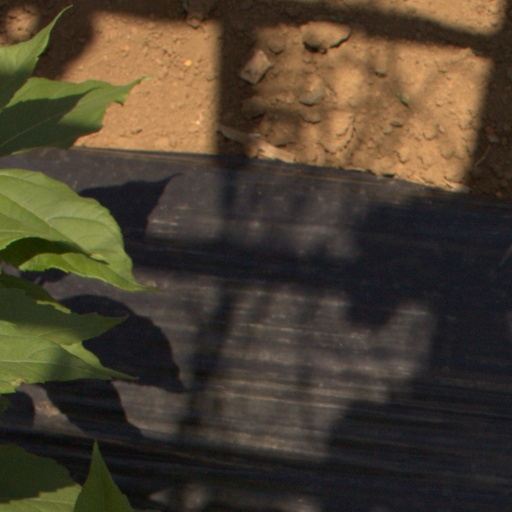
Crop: Jerusalem artichoke